Tarbat Ness

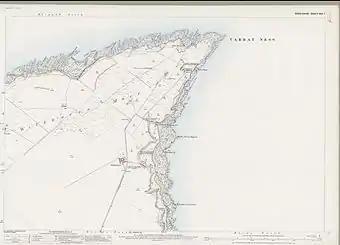
1880 Ordnance Survey map

According to the "Orkneyinga Saga" the Norse Earl of Orkney, Torf-Einarr "was the first man to dig peat for fuel, firewood being very scarce on the islands, at Tarbat Ness" (Torfness in the original). This is said to explain his nickname, "torf" meaning "peat", but it is clearly an absurd assertion.